Inwood Forest, Houston

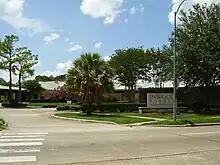
Inwood Forest Golf & Country Club

The Inwood Forest Country Club was located in the community. It closed in 2007. On April 7, 2011 the sale of the facility from Inwood Forest Partners (IFP) to the City of Houston closed. The City of Houston acquired the former Inwood Forest Golf Course with the intent of providing "passive" recreational space and to improve drainage in the area.